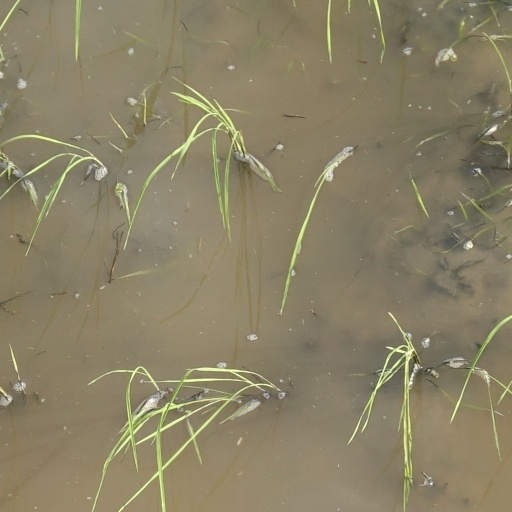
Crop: rice